Saint's name

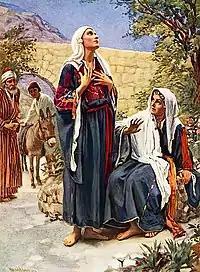
Girls are often named with the biblical saint name 'Elizabeth' by Christian parents, in honour of Saint Elizabeth, the mother of the last prophet John the Baptist.

The custom of giving the name of a saint originated with the practice of individuals who converted to Christianity taking a new Christian name at their baptism. The custom was popular in France and Germany during the Middle Ages and is still customary in continental Europe. In many English-speaking countries, however, it is more common for the saint's name to be adopted upon Confirmation in which case it would usually not be part of one's legal name.